Vlašim

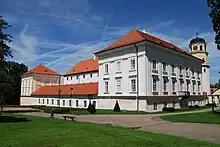
Vlašim Castle

The castle is Vlašim was probably built in 1303 by local noble family, which started calling itself the Vlašim family. The first written mention of the castle and therefore of Vlašim is from 1318. After the Vlašim family, the town was owned by the Trčka of Lípa family and then by the Ostrovec family. As a result of the Battle of White Mountain in 1620, the properties of the Ostrovec family were confiscated and Vlašim was acquired by the Talmberk family in 1622. They owned the town until 1744. From 1744 until the end of World War II, the Vlašim estate was owned by the Auersperg family.